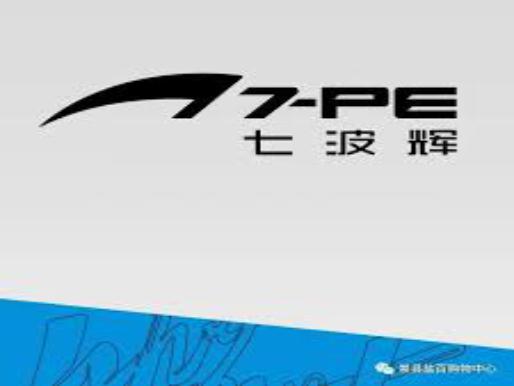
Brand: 7-PE
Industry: Clothes